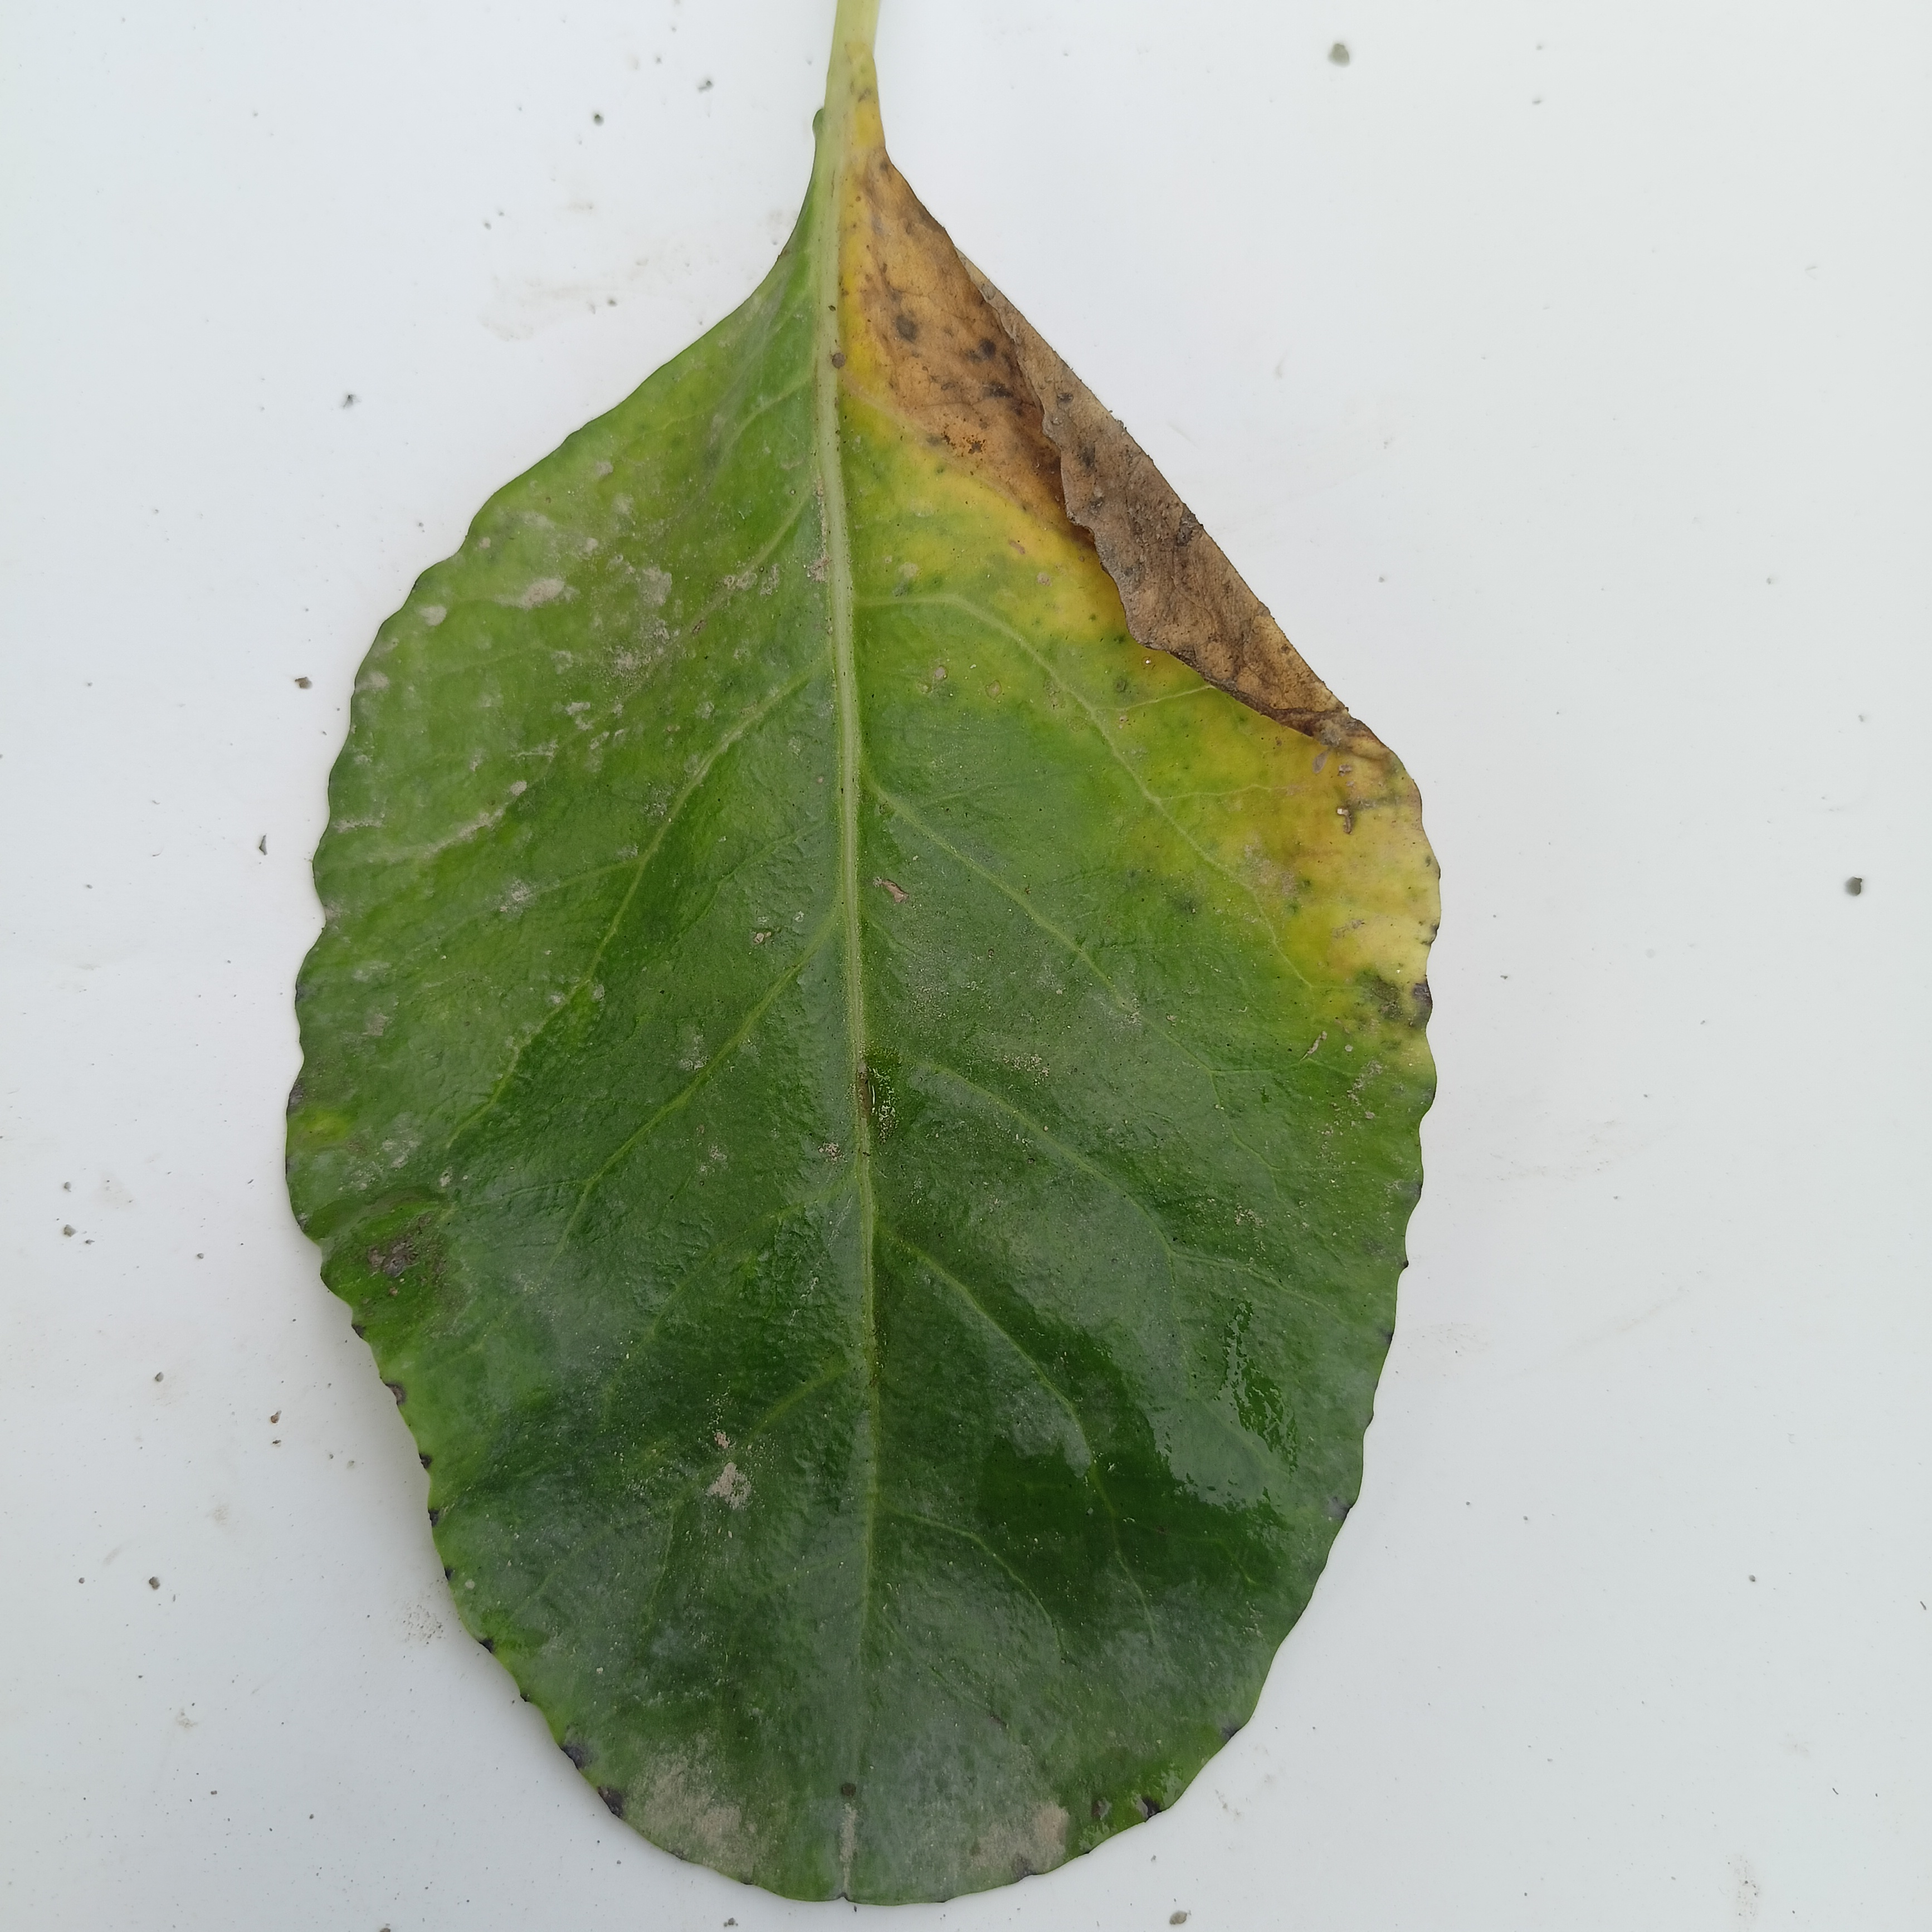
Label: Black Rot